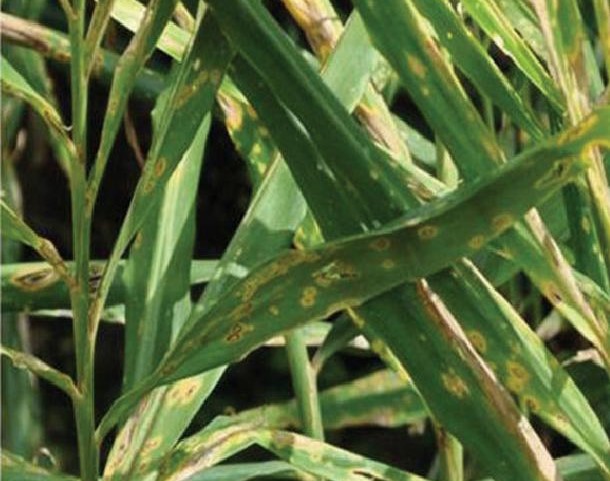
Plant: Ginger
Disease: ginger leaf spot